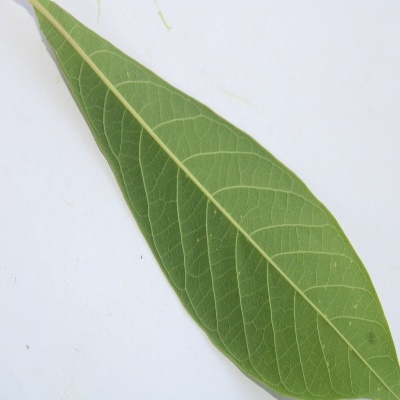
Crop: Cassava
Condition: healthy